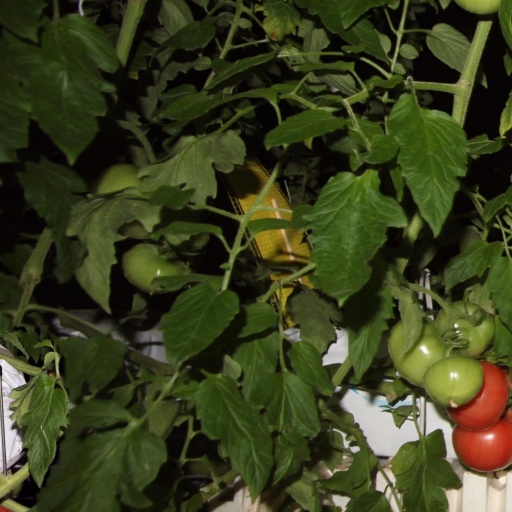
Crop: tomato